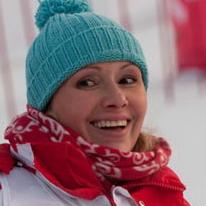
Age: 37